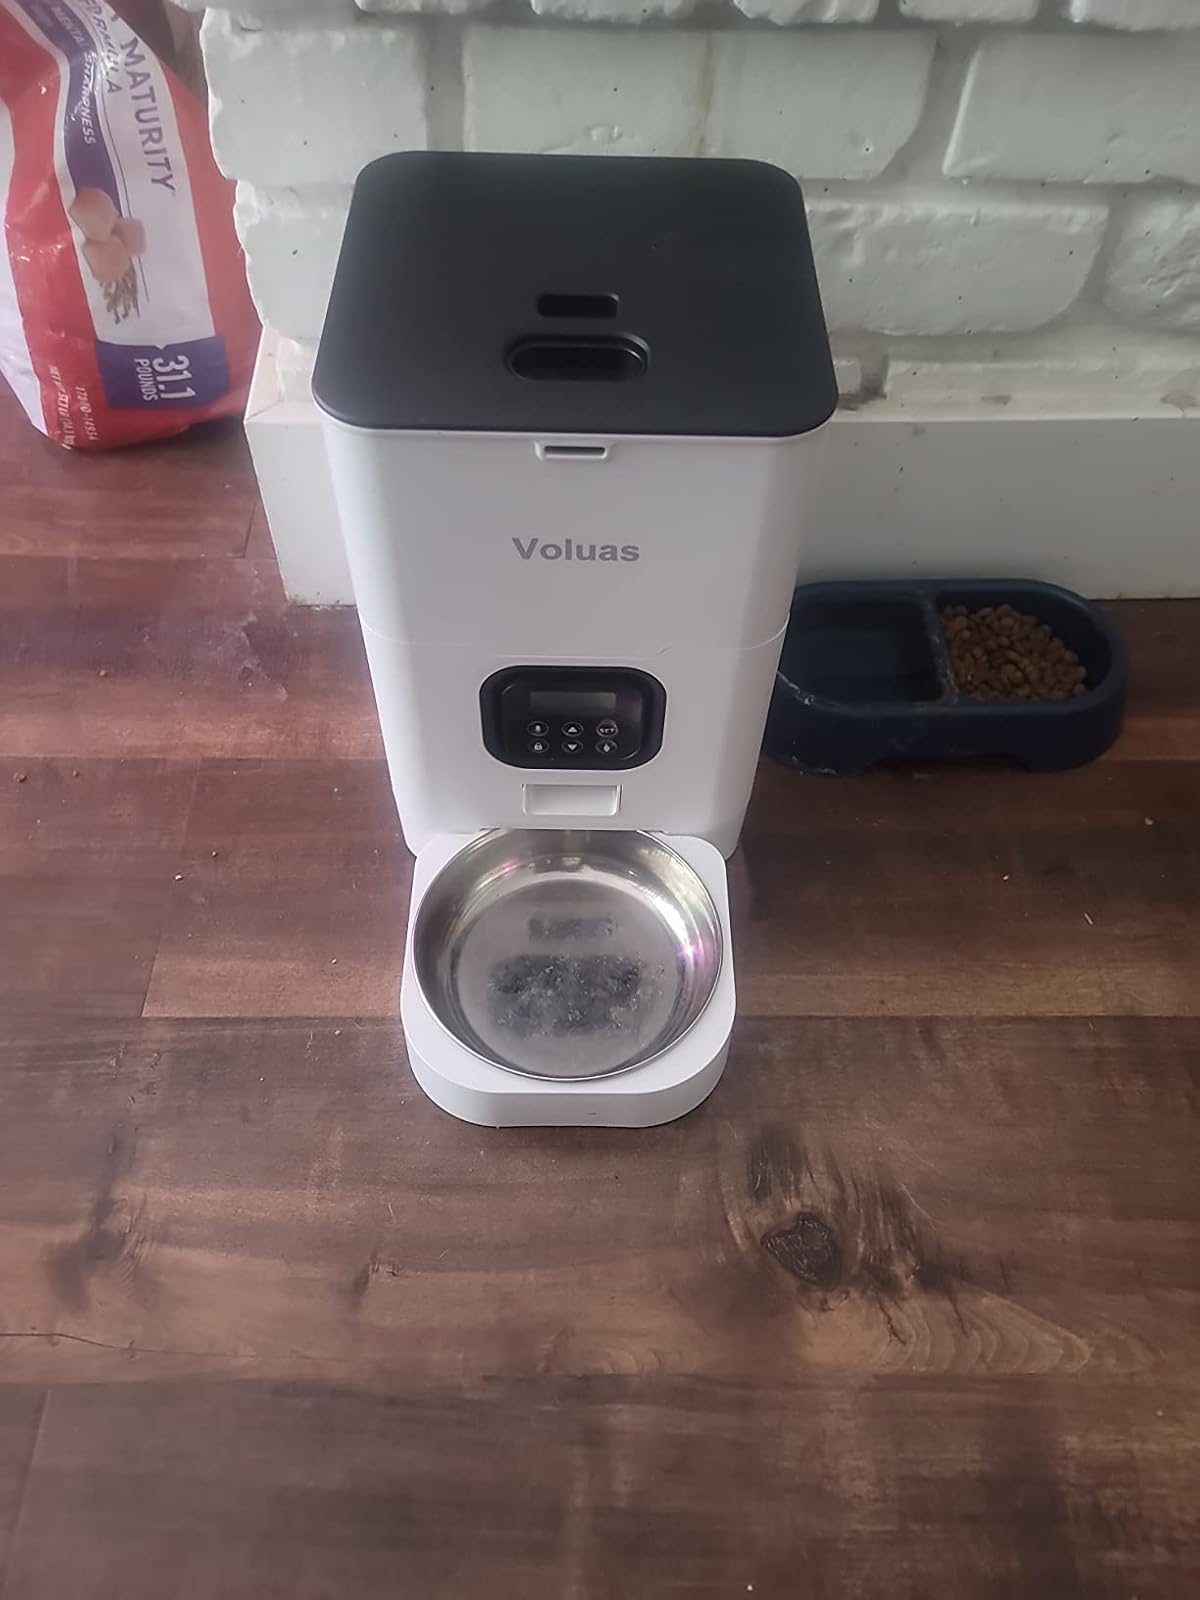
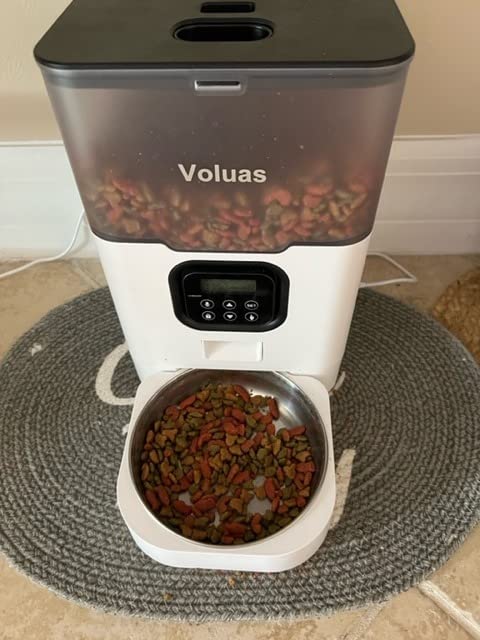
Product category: items_feeder
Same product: no